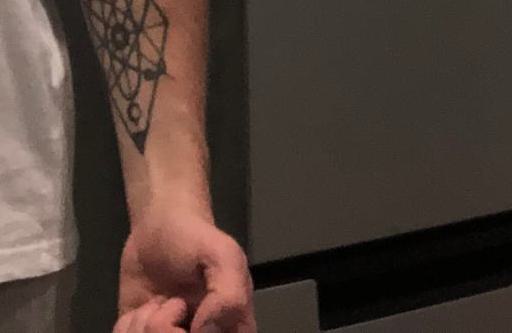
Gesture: no_gesture